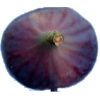
Label: Fig 1